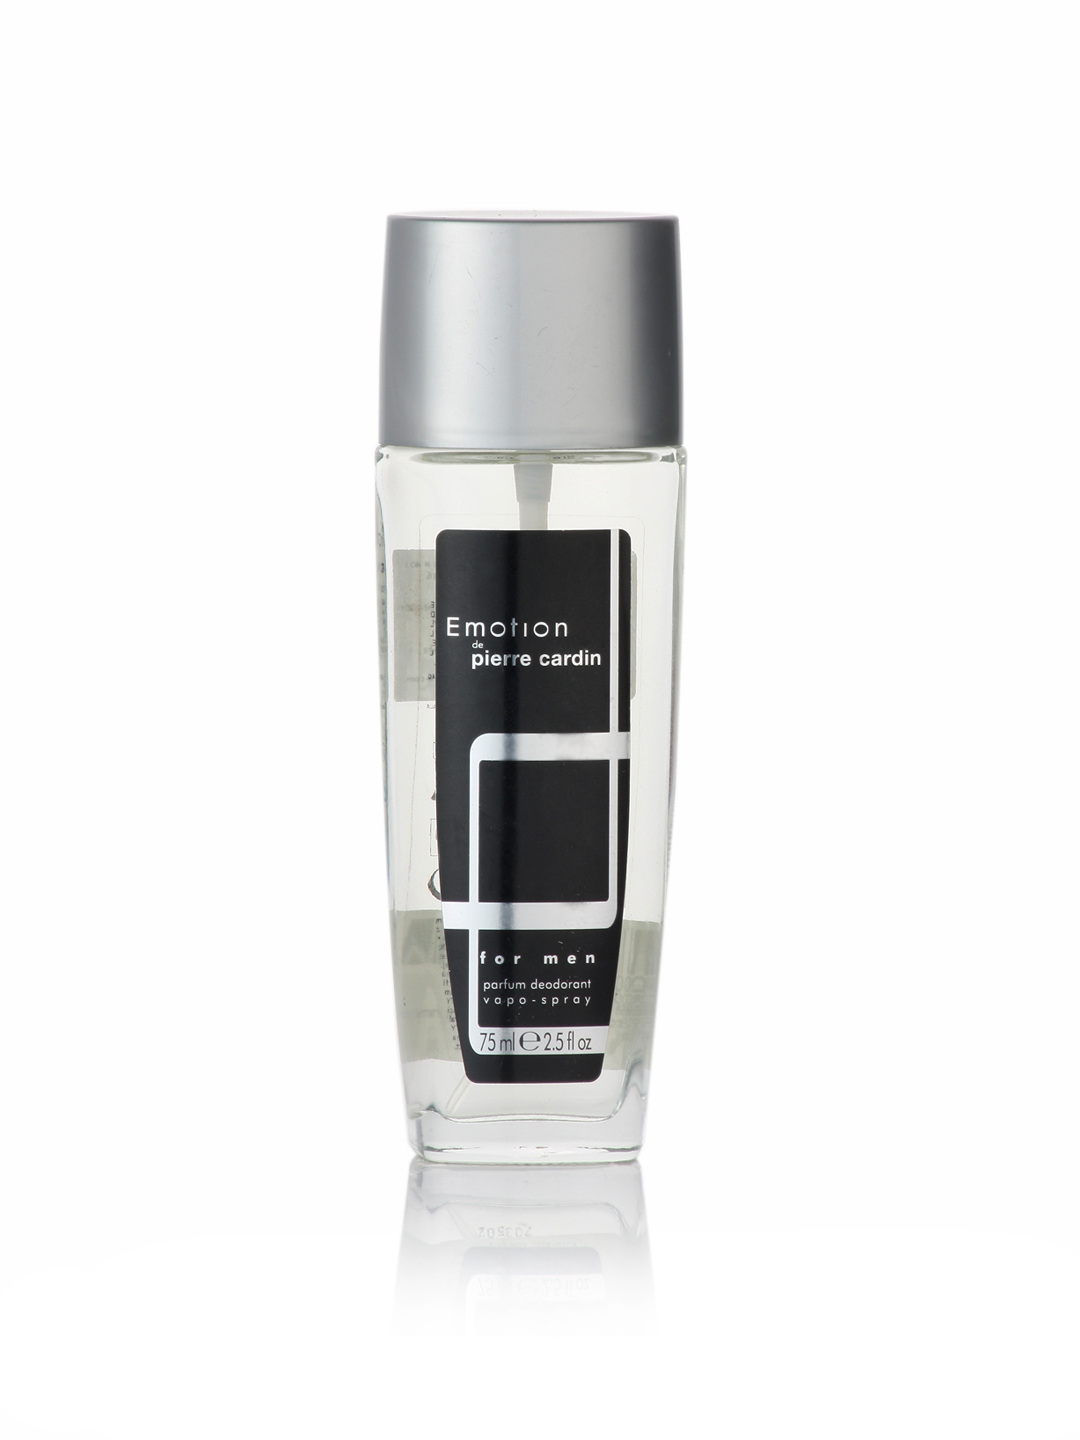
Pierre Cardin Men Emotion Deo
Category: Personal Care / Fragrance / Deodorant
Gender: Men
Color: Grey
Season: Spring 2017
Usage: Casual